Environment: real
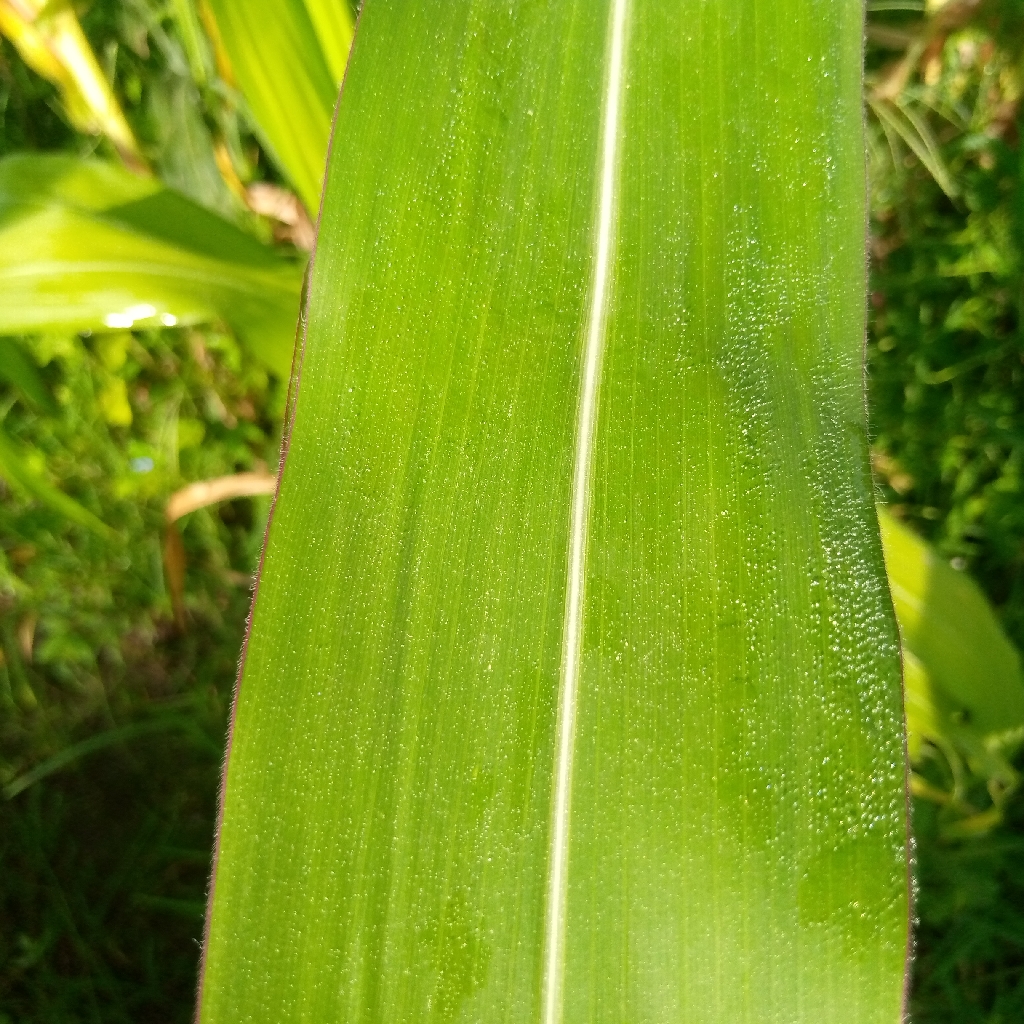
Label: healthy